Kerguelen Islands

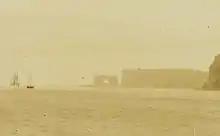
Port-Christmas and the Kerguelen Arch on 2 January 1893, a day after France reasserted its claim to Kerguelen

In the early 1890s, French brothers lobbied the French government to re-assert its original claim to Kerguelen, believing it would make it a suitable area for sheep farming similar to their previous operations in Patagonia. France sent the aviso "Eure", under Commander Louis Édouard Paul Lieutard, to the area and on 1 January 1893 formally claimed the island for a second time, which received international recognition and was not contested by the British Empire. The French government granted the Bossière brothers a 50-year lease over the island for the purposes of establishing a sheep-farming colony, although no settlement was attempted until 1908.